First Congregational Church (Beloit, Wisconsin)

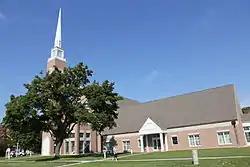
Church in 2014

First Congregational Church in Beloit, Wisconsin was built in 1859 from a design by Lucas Bradley, blending elements from Greek Revival and Romanesque Revival styles. It was added to the National Register of Historic Places for its architectural significance on January 23, 1975. On August 24, 1998, the historic building was damaged by fire, after which it was razed and replaced with a new building, which is pictured.